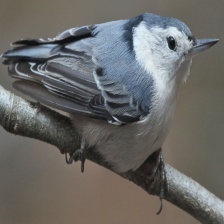
Species: CRESTED NUTHATCH
Scientific name: SITTA CAROLINENSIS